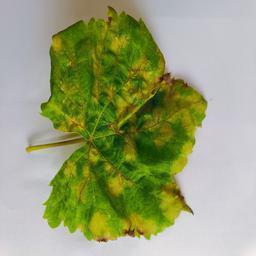
Label: Downy Mildew